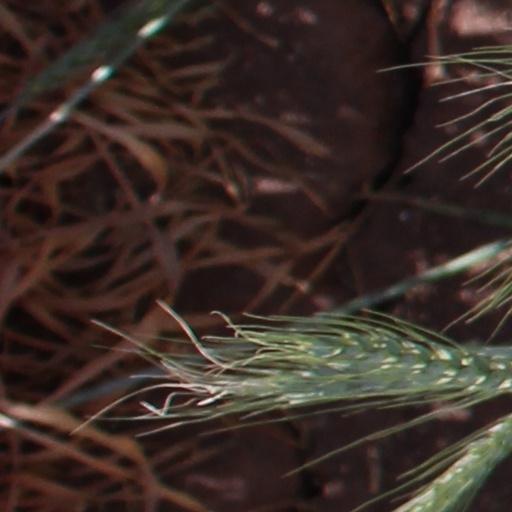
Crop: wheat